Kimchi-jjigae

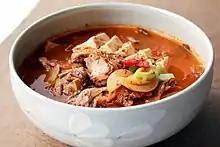
Tuna

Beyond the standard ingredients of beef, pork, or chicken, some varieties are called by their particular names.